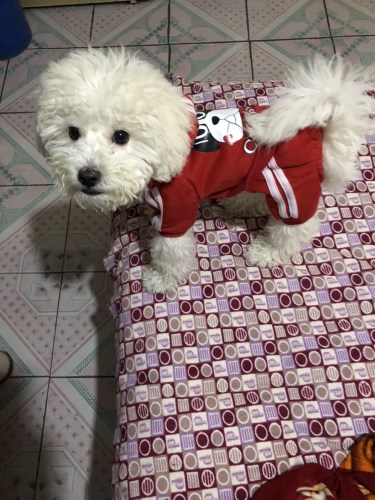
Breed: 3083-n000117-Bichon_Frise